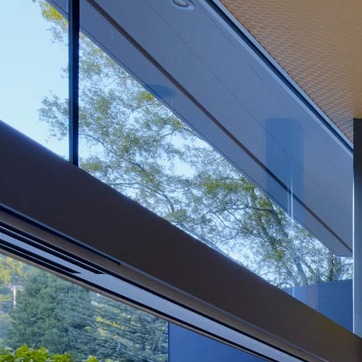
Material: glass